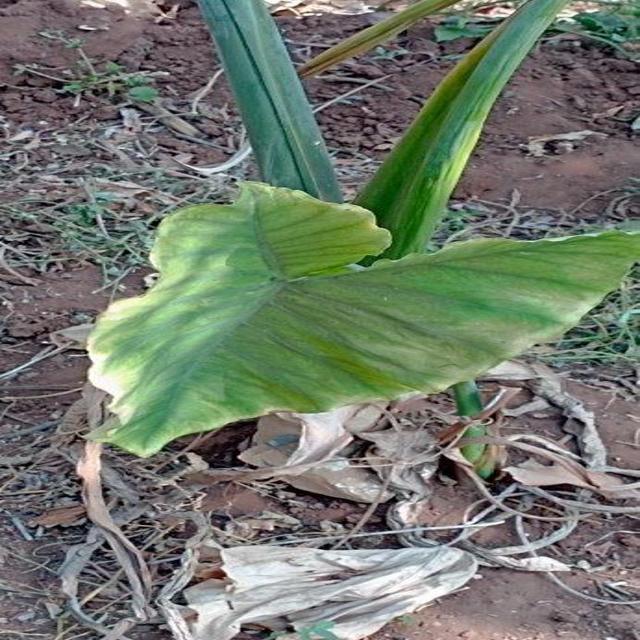
Label: Early_Blight